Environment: real
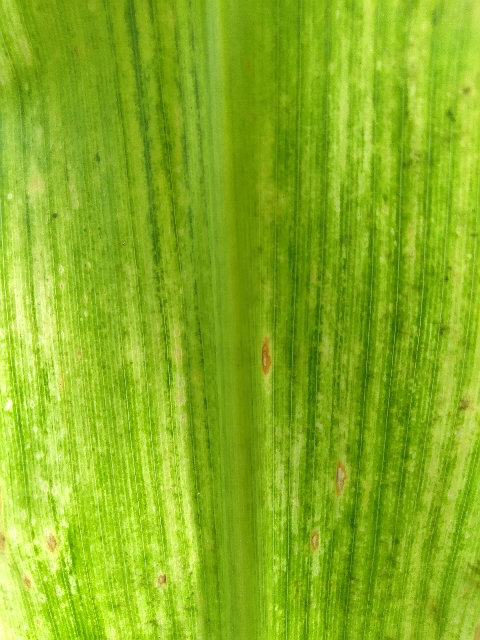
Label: lethal_necrosis